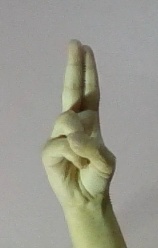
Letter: taa